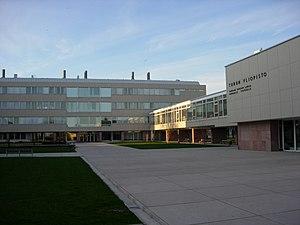
L'université de Turku est une université finlandaise basée à Turku.